Parkdale Methodist Church

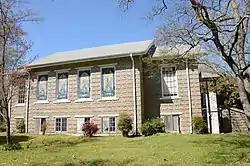

The Parkdale Methodist Church is a historic church on S. Church Street in Parkdale, Arkansas. Built out of rubble-faced and smooth concrete blocks that were shaped on site in 1926, it is an architecturally distinctive Plain-Traditional building with Classical Revival elements. The walls are lined with stained glass windows, and the entry is made through a recessed porch supported by Tuscan columns.